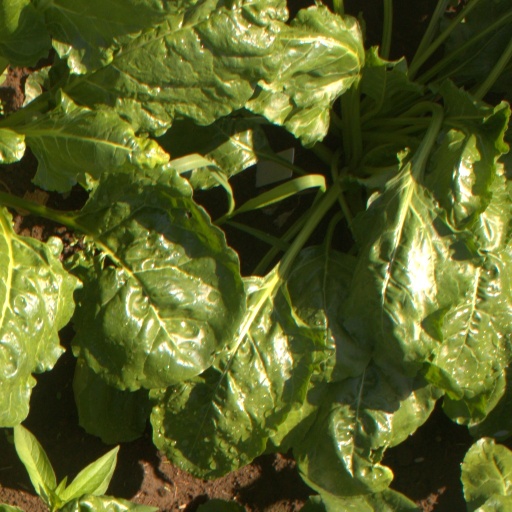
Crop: sugar beet